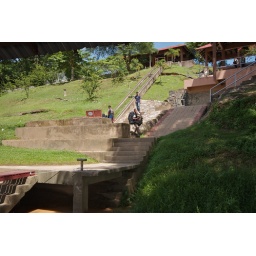
Jerantut to Kuala Tahan via Kuala Tembling by bus and boat